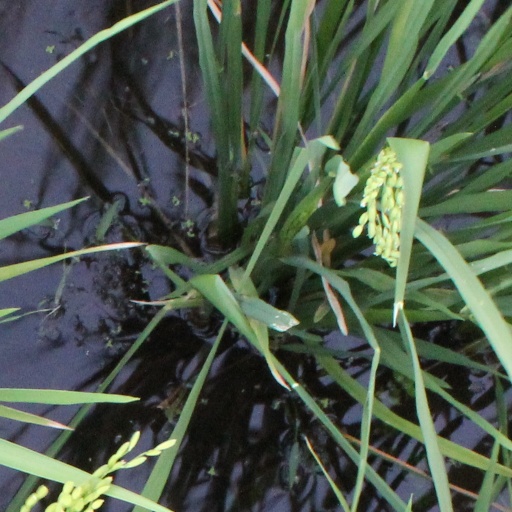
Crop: rice